Postage stamps and postal history of Palau

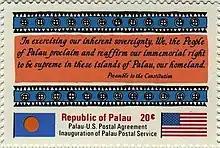
1983 Inauguration of Palau Postal Service issue

This is a survey of the postage stamps and postal history of Palau.